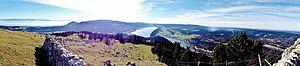
Vue du Lac de Joux et Lac Brenet (Jura vaudois, Suisse) depuis La Dent de Vaulion à 1482,6 mètres d'altitude, sur la gauche le massif du Mont-Blanc (Alpes franco-italiennes) plus haut sommet d'Europe occidentale qui culmine à 4 809 mètres.
Le lac de Joux est le plus grand plan d’eau du massif jurassien. Le lac remplit le fond de la vallée de Joux, dans le canton de Vaud, en Suisse.
La dent de Vaulion est un sommet du Jura vaudois qui culmine à 1 483 mètres d'altitude et qui présente un versant nord abrupt, alors que son versant sud est en pente douce.